Adina Bar-Shalom

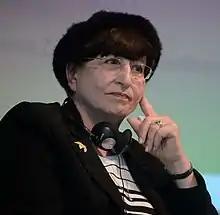

Adina Bar-Shalom (January 5, 1945) is an Israeli educator, columnist, and social activist. She was the founder of the first college for Haredi students in Jerusalem, and has spent years working to overcome gender discrimination